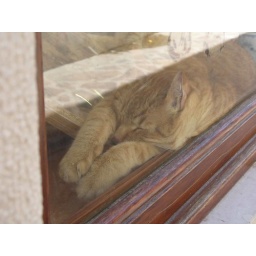
from the archive... cat sleeping in a pet shop window in venice